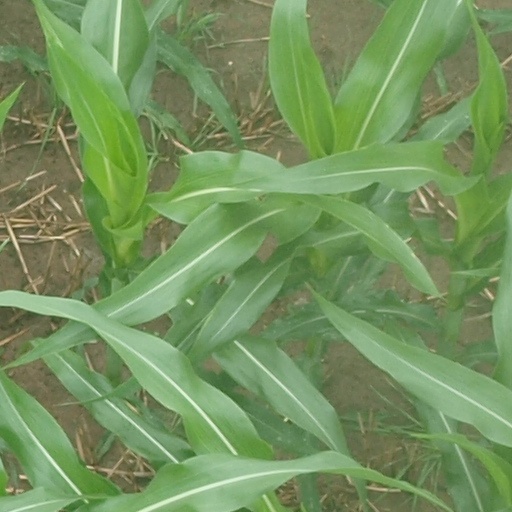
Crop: maize; corn